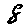
Label: 8